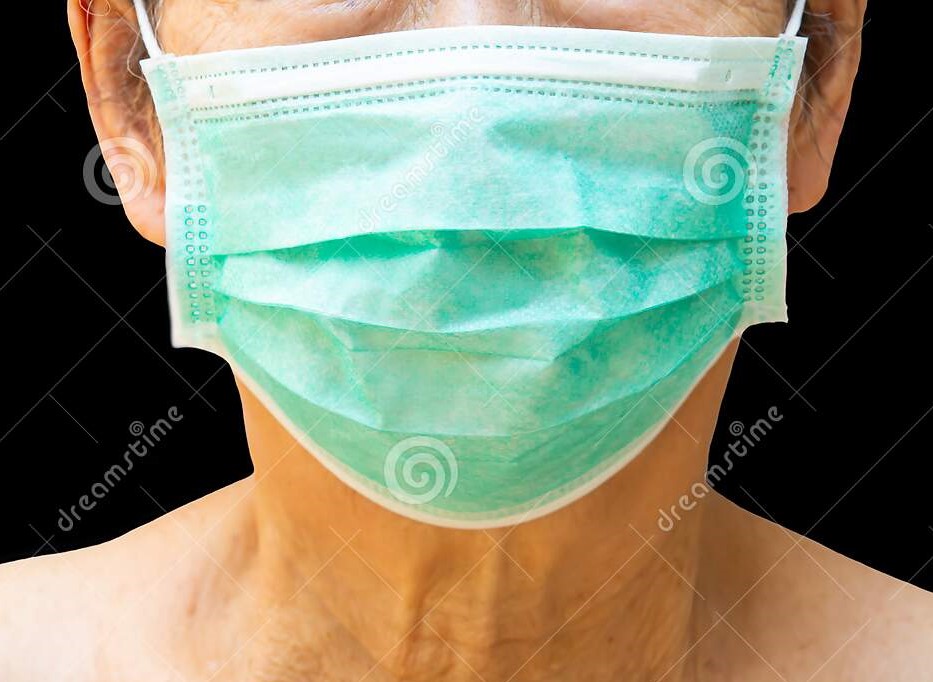
Label: trash